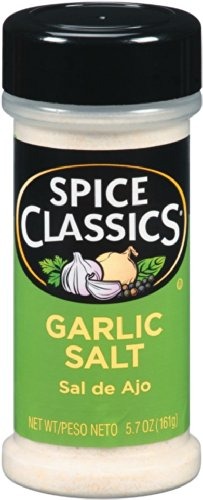
Item Name: Spice Garlic Salt 5.7 Ounce
Product Description: Spice Classics garlic salt 5.7-ounce plastic Shaker(Pack of 24)
Value: 5.7
Unit: Ounce

Price: 2.48